2009 Boise State Broncos football team

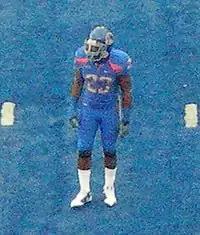
Jeron Johnson was selected as WAC defensive player of the week.

On October 26 Jeron Johnson was named the WAC defensive player of the week for his 2 interceptions and 1 fumble recovery and Kyle Brotzman was named the WAC special teams player of the week for going 4–5 on field goals and having a 72-yard punt, which is the longest punt in the WAC so far this season. Brotzman also completed a 28-yard pass on a fake punt.